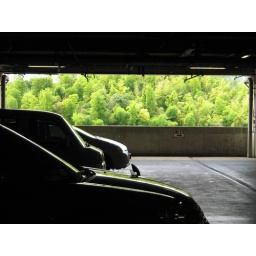
View from parking lot in Miura's fish market